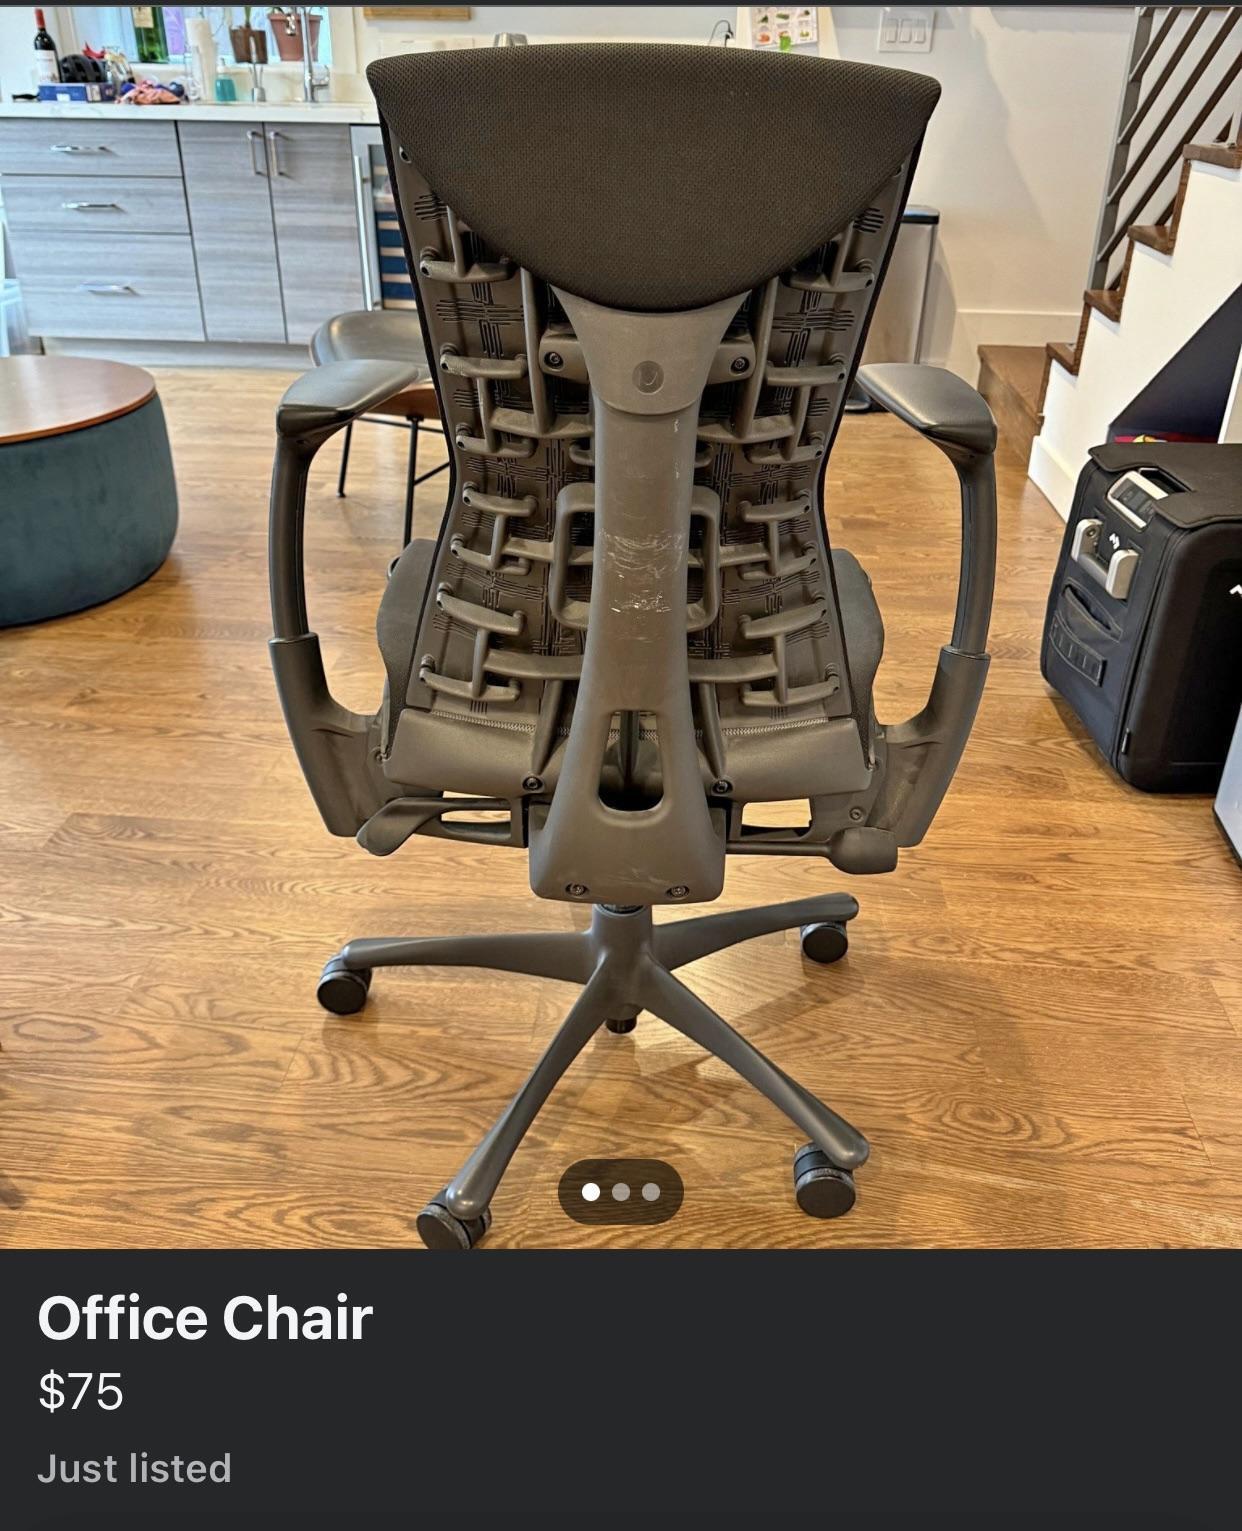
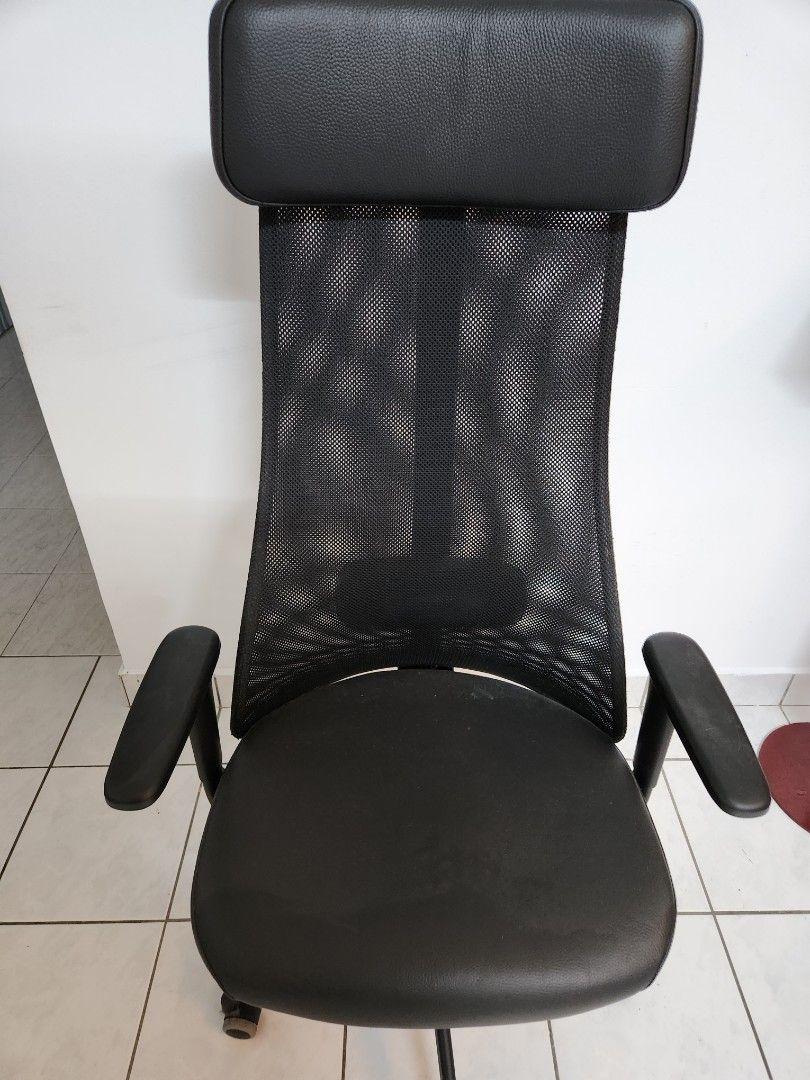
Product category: items_chair
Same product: no